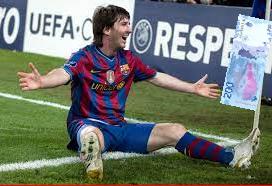
Denominación: 200